Sembach Kaserne

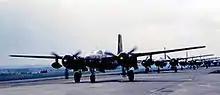
Night Reconnaissance Douglas A/B-26C-45-DT Invaders of the 30th Tac Recon Squadron on the taxiway, Sembach Air Base, 1953

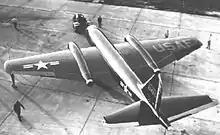
Martin RB-57A-MA 52-1426 of the 30th Tac Recon Squadron, November 1954. This aircraft is on permanent display at the Yankee Air Museum, near Ypsilanti, Michigan

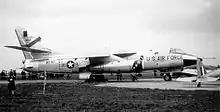
Newly arrived Douglas RB-66B-DL Destroyer serial 54-0511 of the 30th TRS, 1957

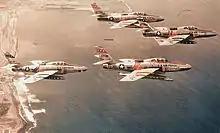
Republic RF-84F-25-RE Thunderflashes of the 66th Tactical Reconnaissance Wing flying over the coast of Morocco near Nouasseur Air Base, 1958. Identified serials are 51-17011, 52-7318, 52-7343 and 52-7295. All of these aircraft were sold to the German Air Force. 17011 was later sold to the Greek Air Force and 7381 to the Italian Air Force. 17011 is now on permanent display at the Hellenic Air Force Museum, Dekelia AB, Athens.

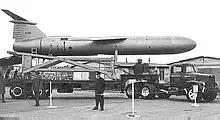
A TM-76A (MGM-13A) Mace Missile, 1963

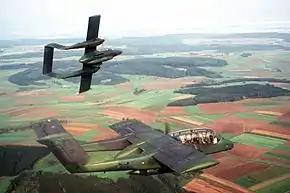
601st TCW OV-10As during Reforger '82.

The 66th TRW had three operational squadrons: the 30 Tactical Reconnaissance Squadron, 302 TRS and 303 TRS. The 30th TRS flew the RB-26, while the 302d and 303d flew the RF-80A.